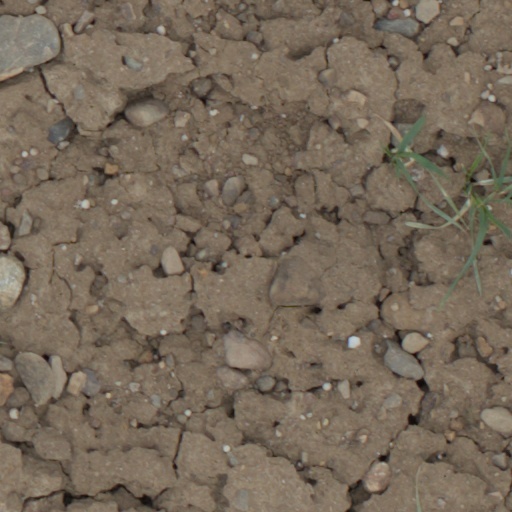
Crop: wheat